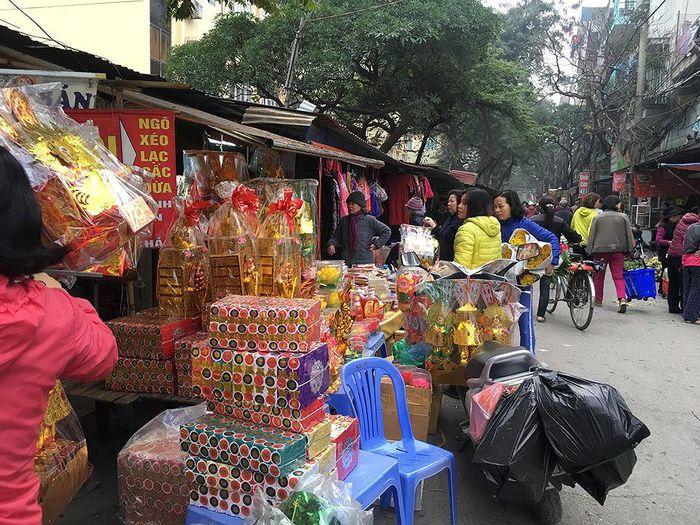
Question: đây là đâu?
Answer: đây là một khu chợ